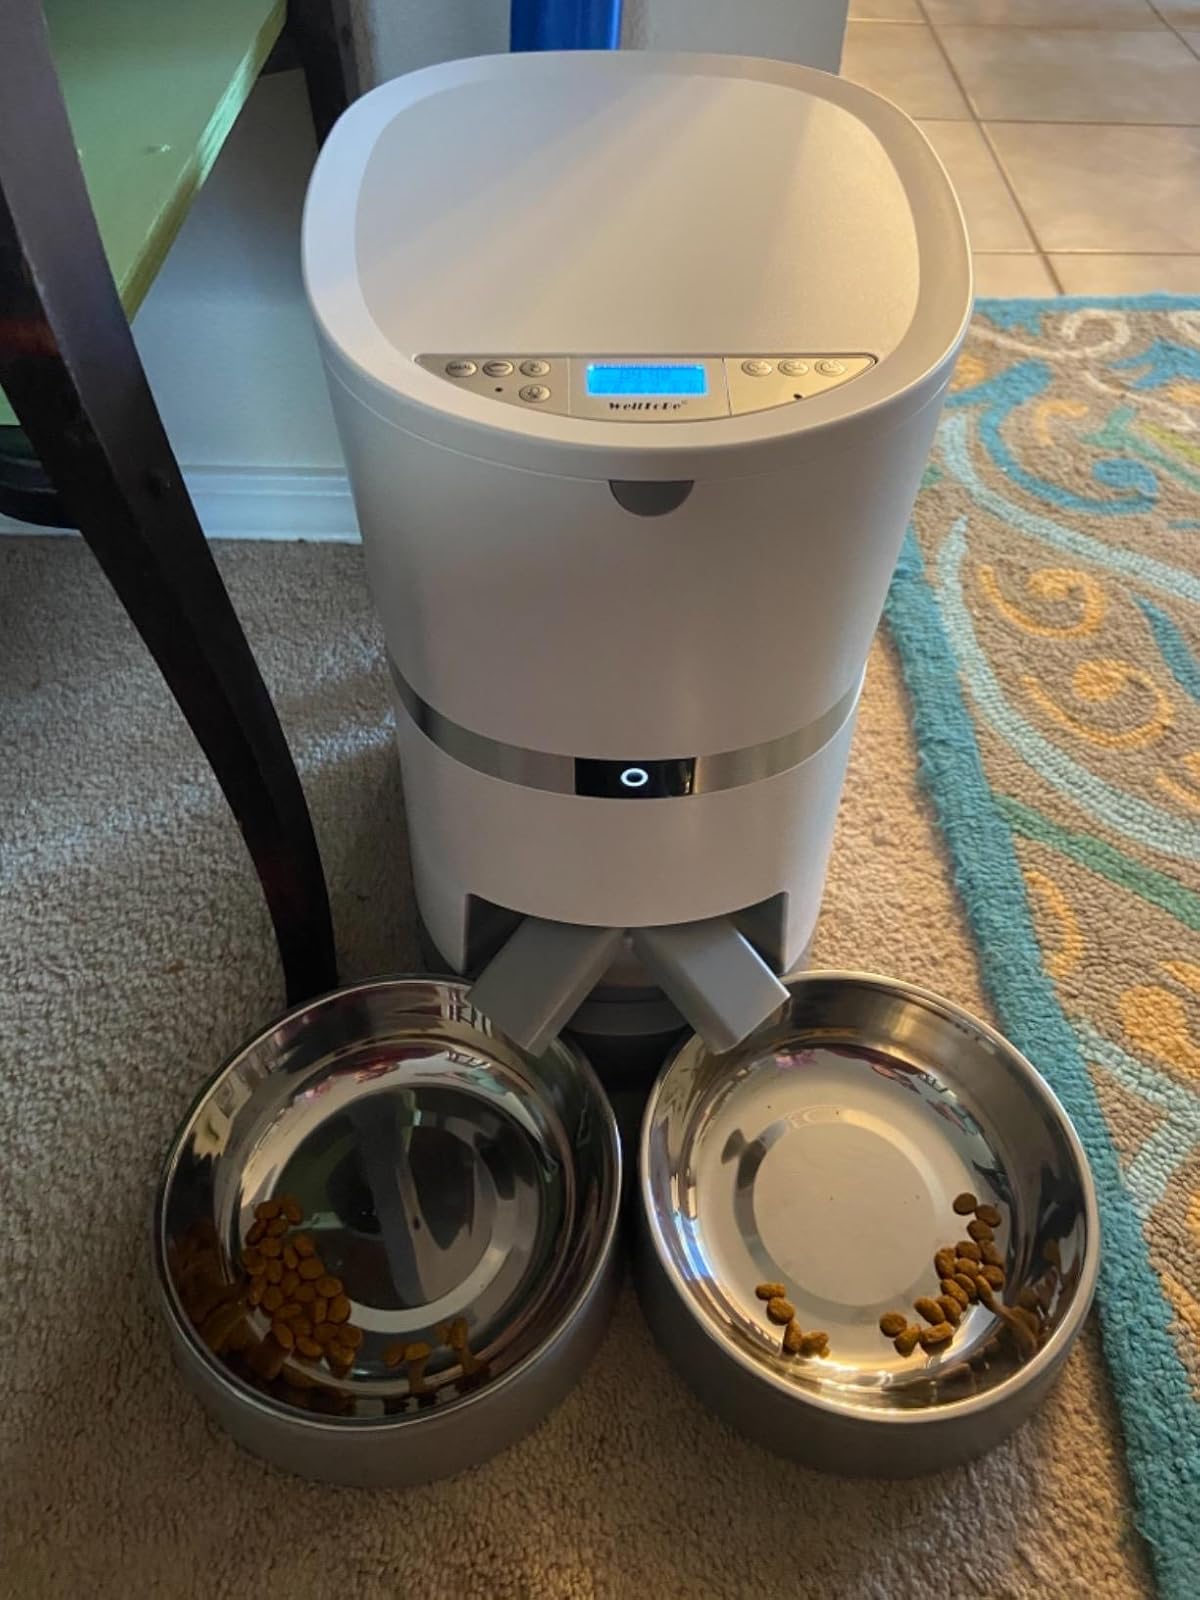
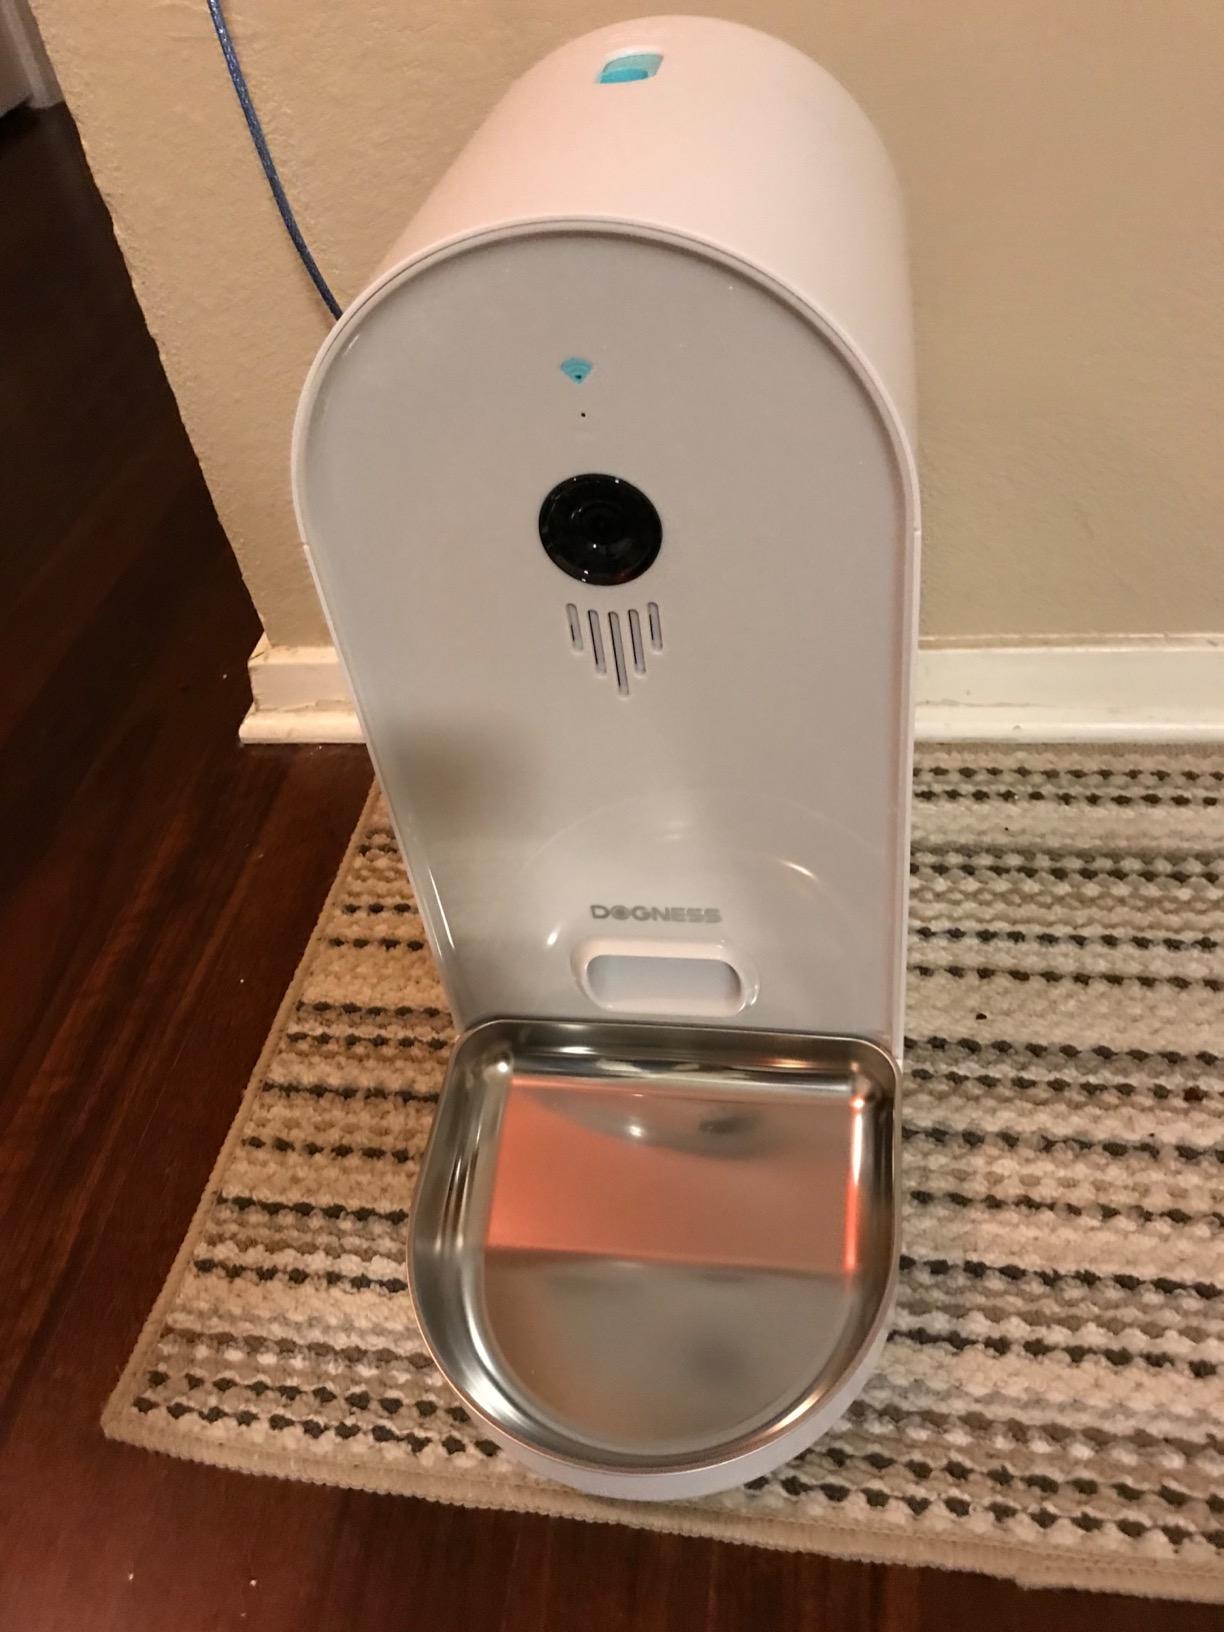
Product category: items_feeder
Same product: no